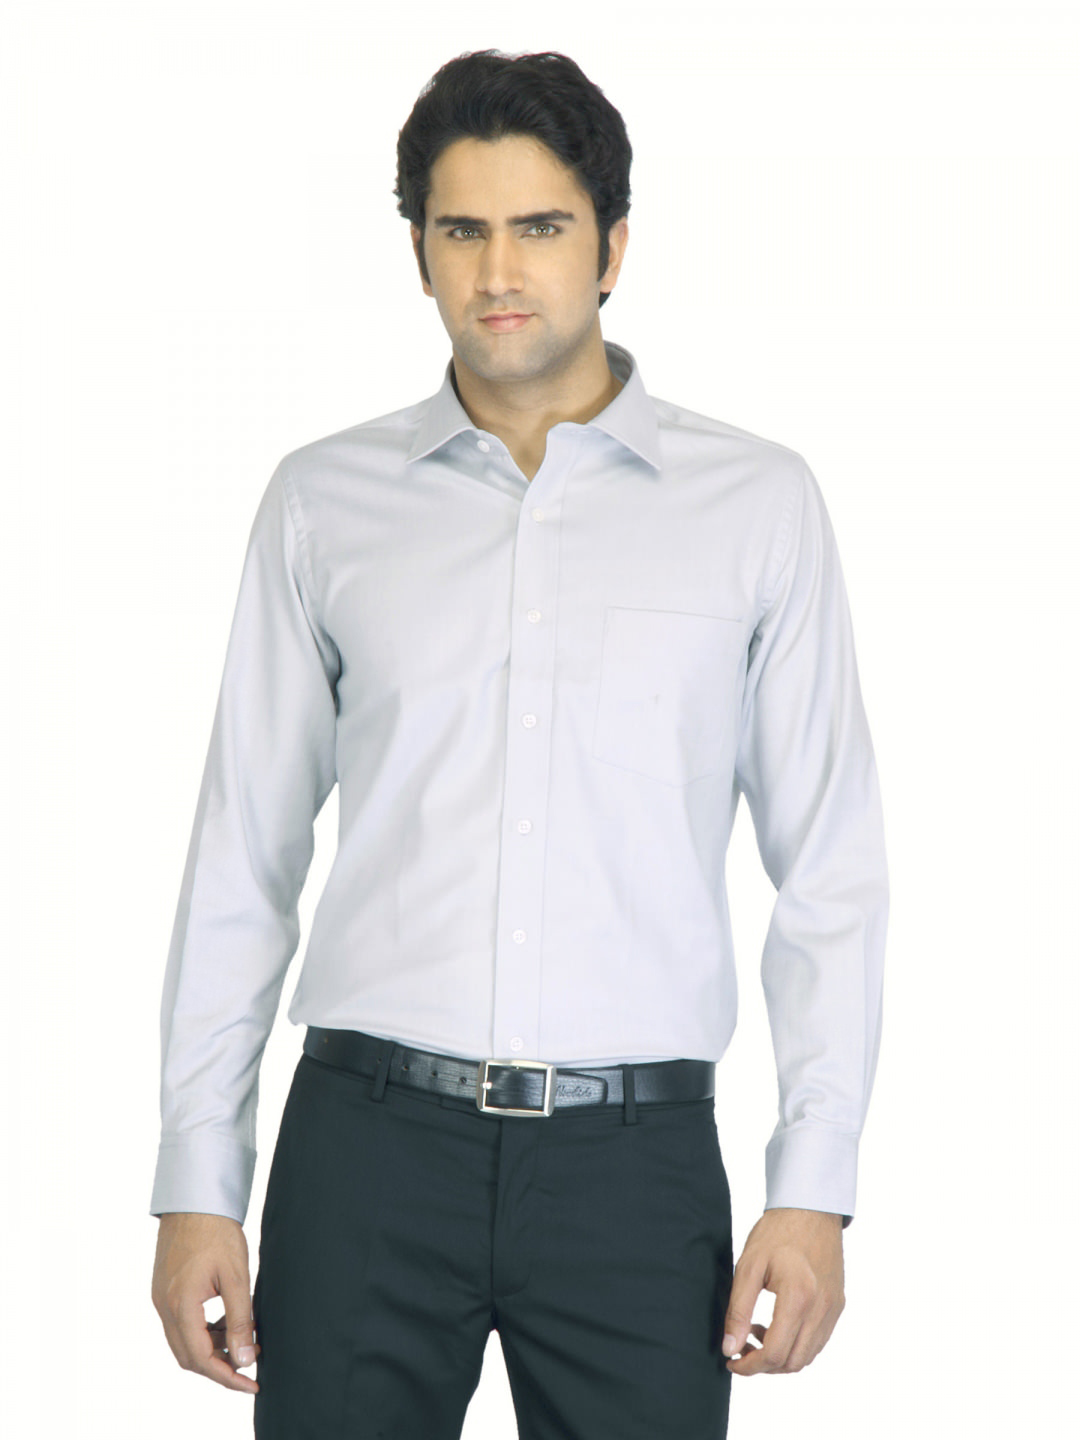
Arrow Men Grey Shirt
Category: Apparel / Topwear / Shirts
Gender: Men
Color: Grey
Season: Summer 2013
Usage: Formal